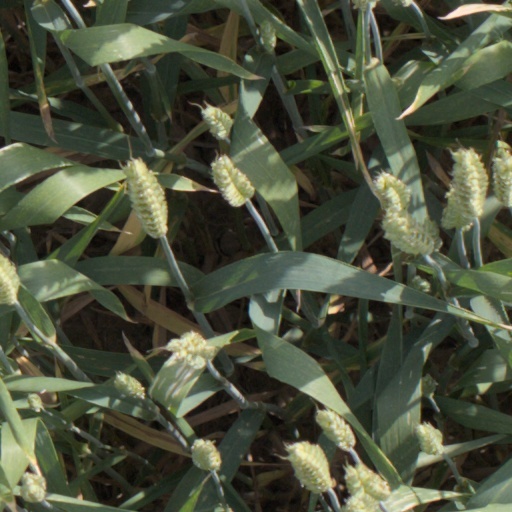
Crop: wheat